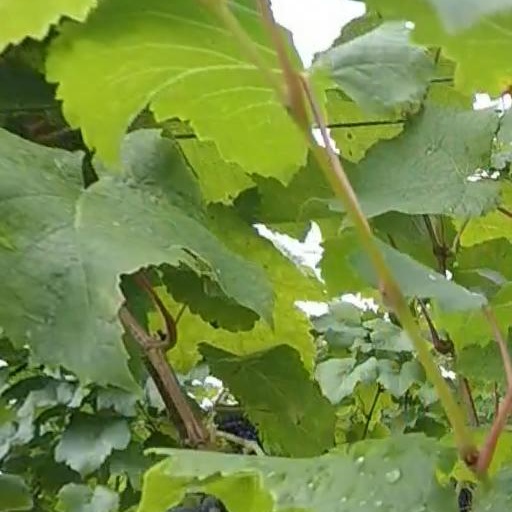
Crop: grape